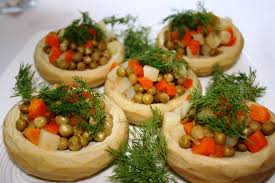
Yemek: enginar